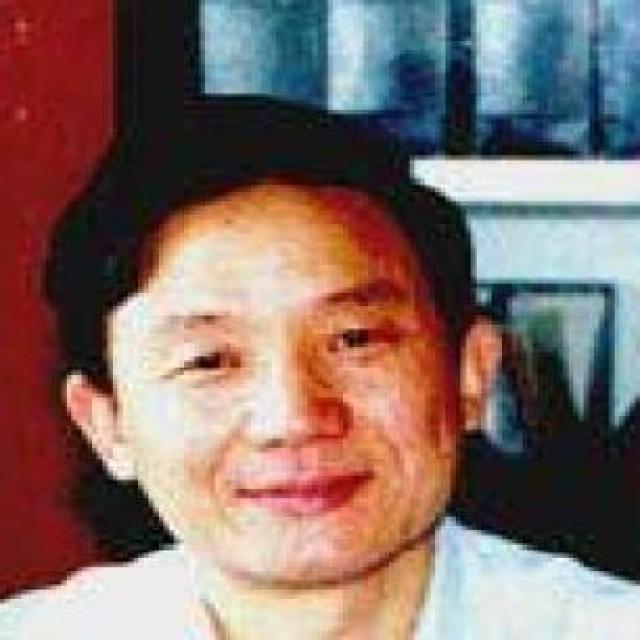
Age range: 45-64